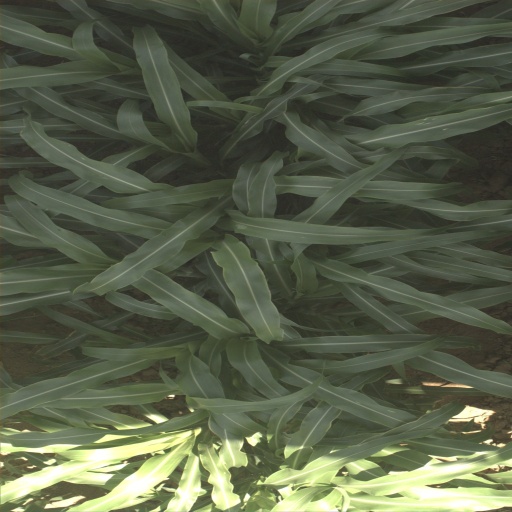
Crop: sorghum